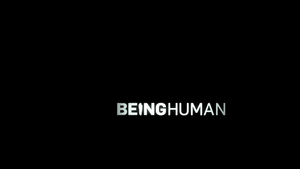
Being Human ou Être humain au Québec est une série télévisée américano-canadienne en 52 épisodes de 42 minutes créée par Toby Whithouse, diffusée simultanément entre le 17 janvier 2011 et le 7 avril 2014 sur Syfy aux États-Unis et Space au Canada. C'est un remake de la série télévisée britannique Being Human : La Confrérie de l'étrange.
Cet article présente le guide des épisodes de la première saison de la série télévisée Being Human